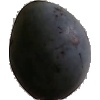
Label: Plum 3